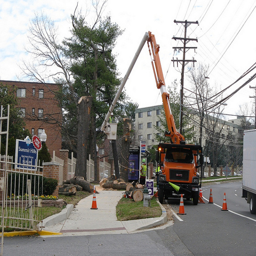
a large tree is taken down .